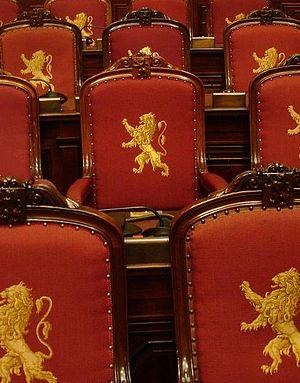
Sénat belge